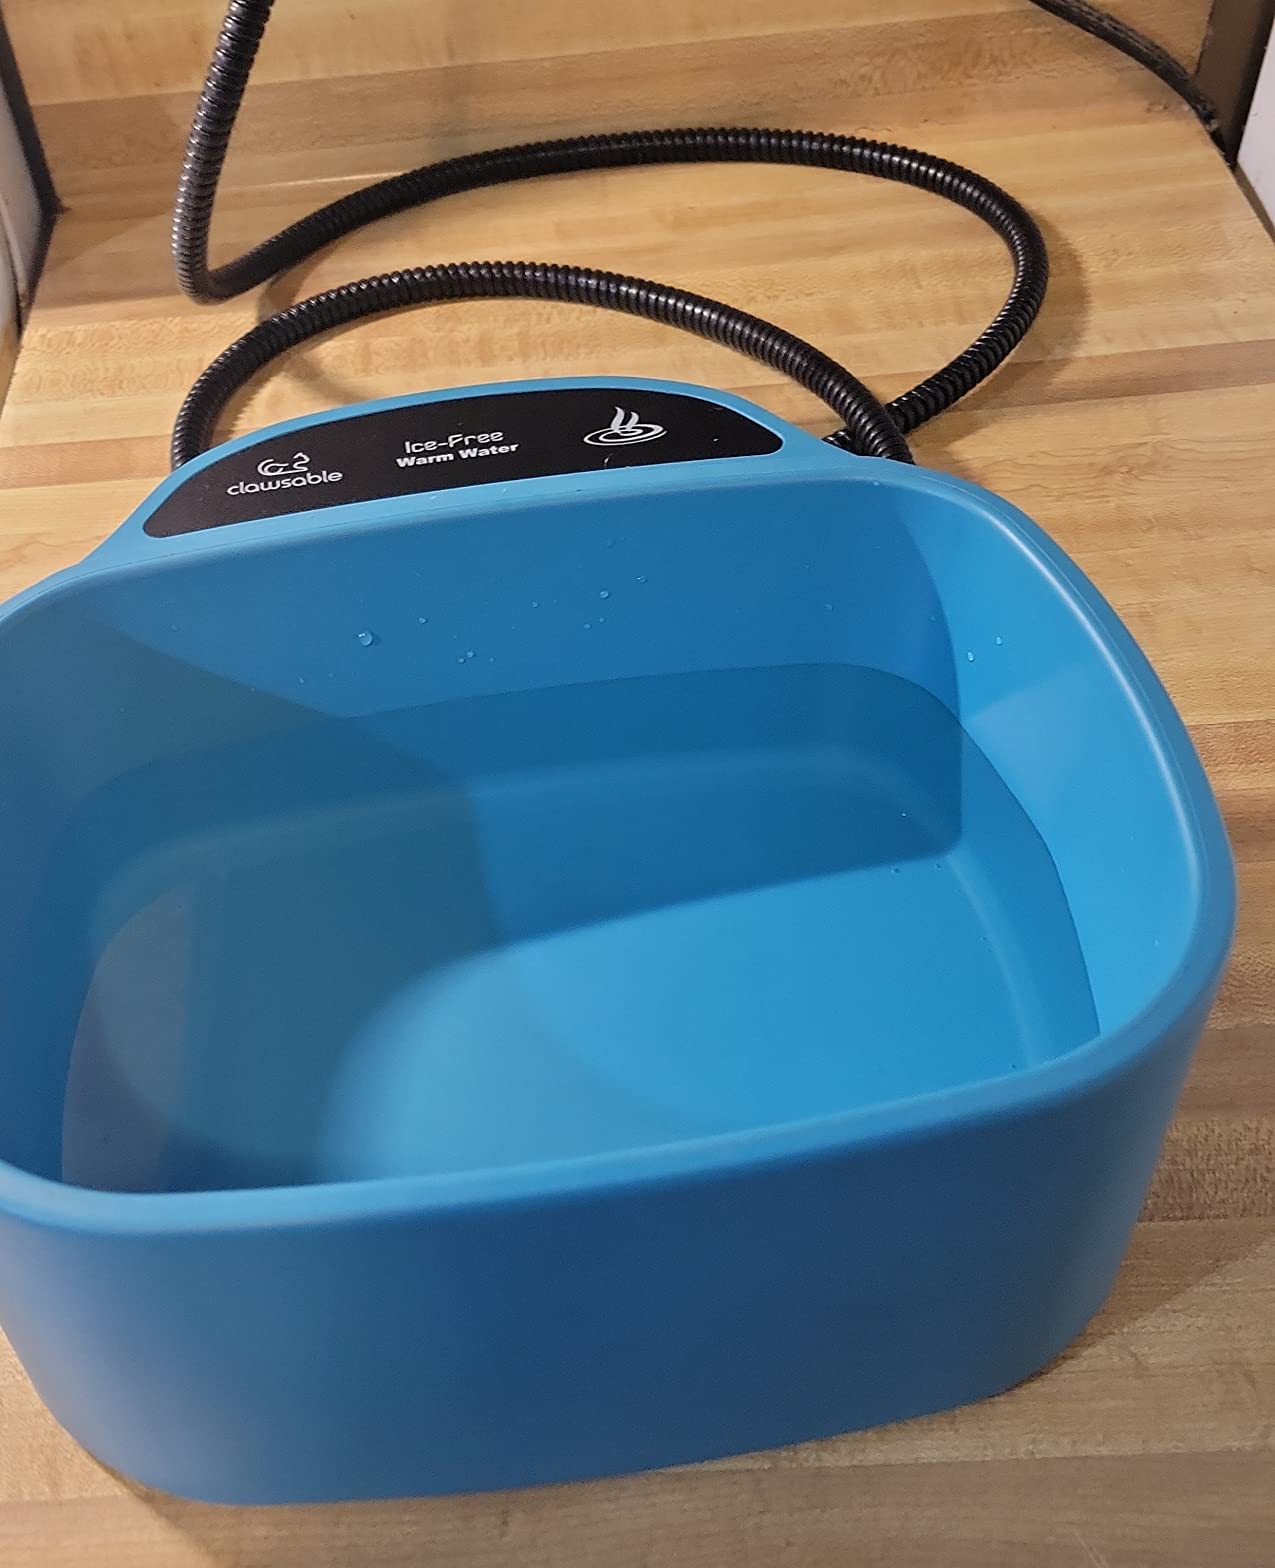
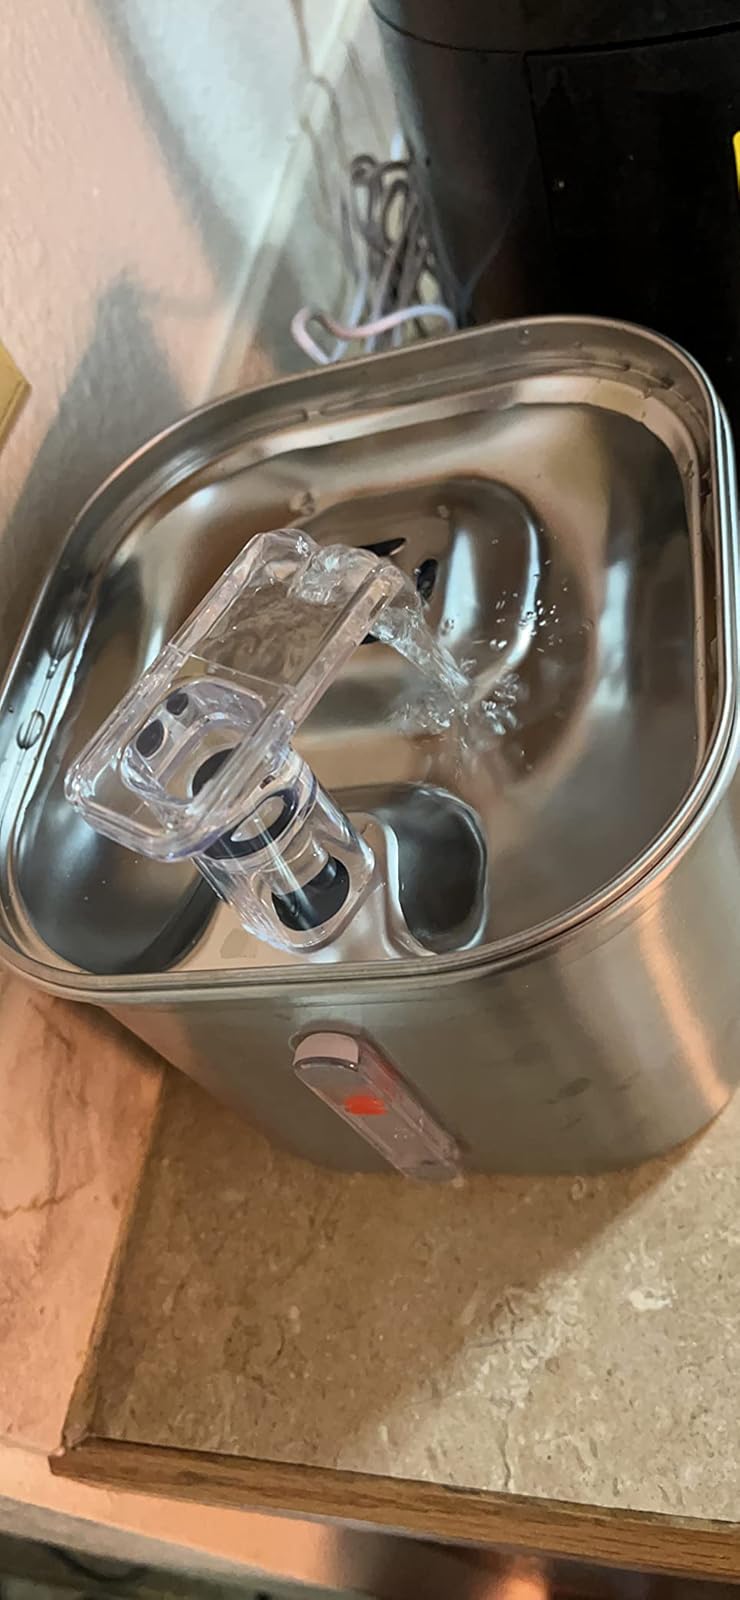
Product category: items_bowl
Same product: no